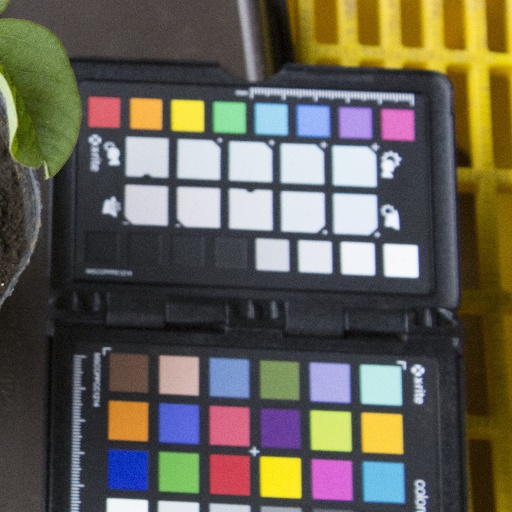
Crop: soybean